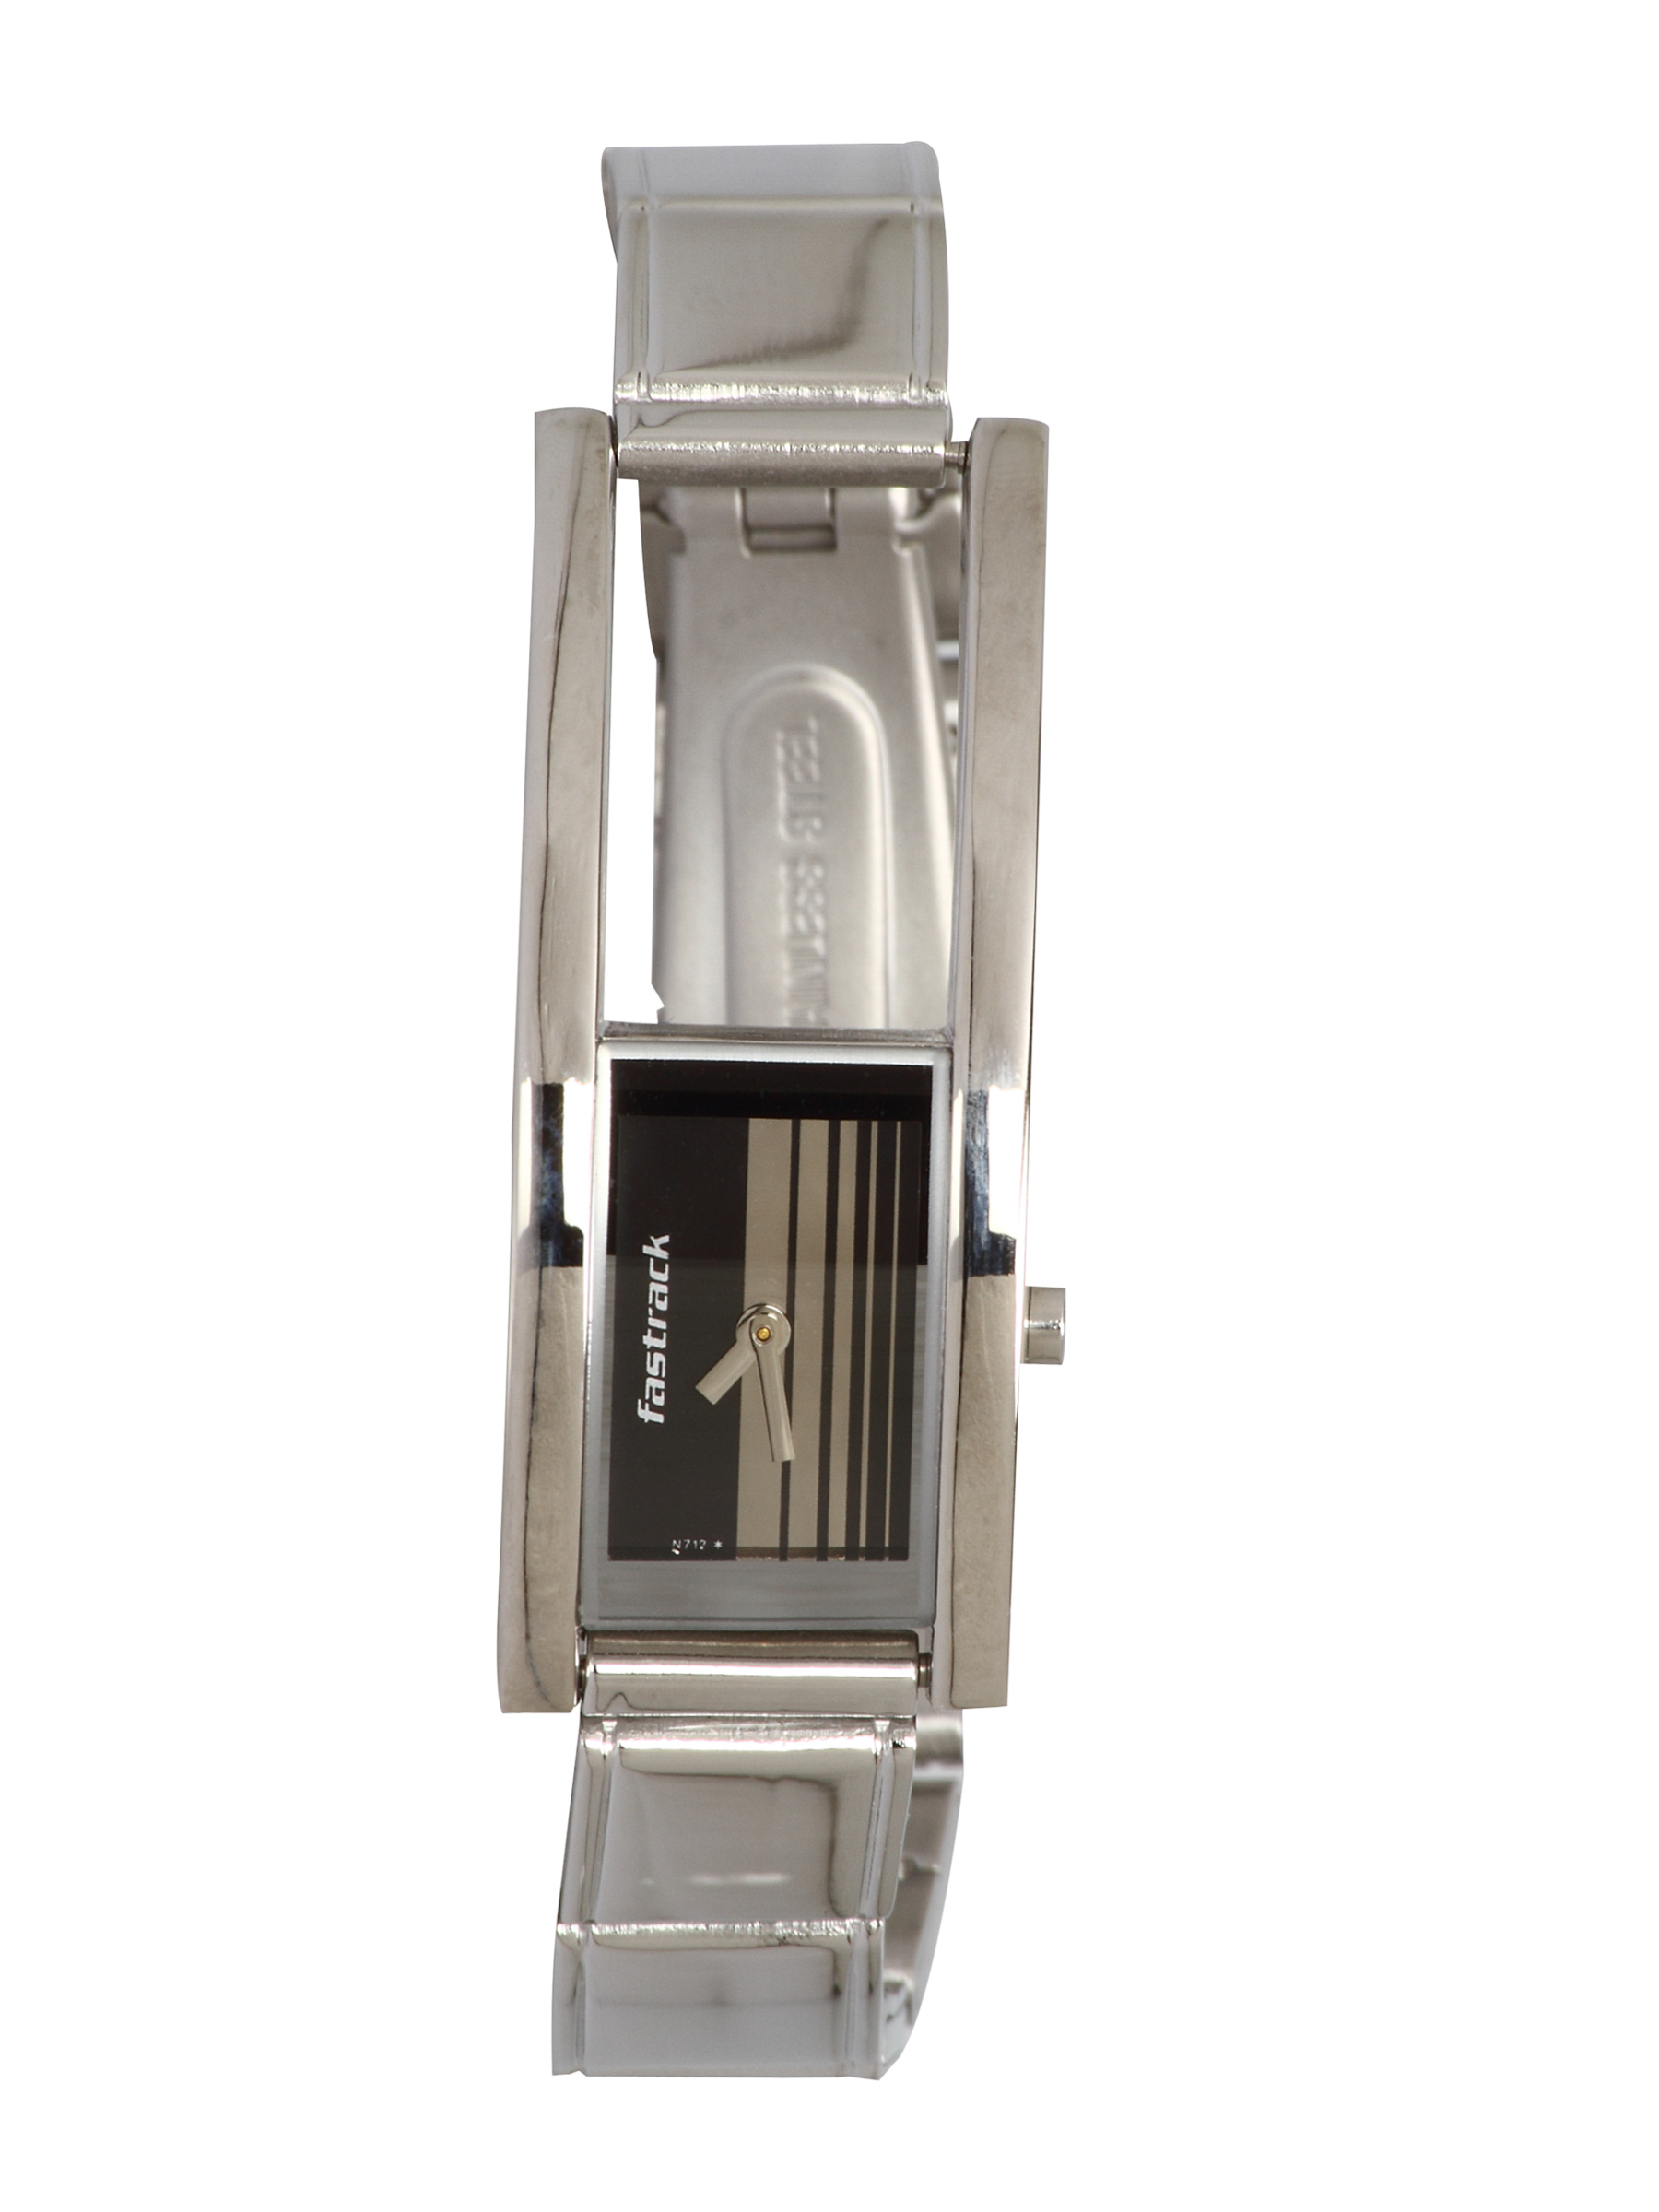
Fastrack Women Core Analog Steel Black Watch
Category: Accessories / Watches / Watches
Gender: Women
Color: Black
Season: Winter 2016
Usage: Casual